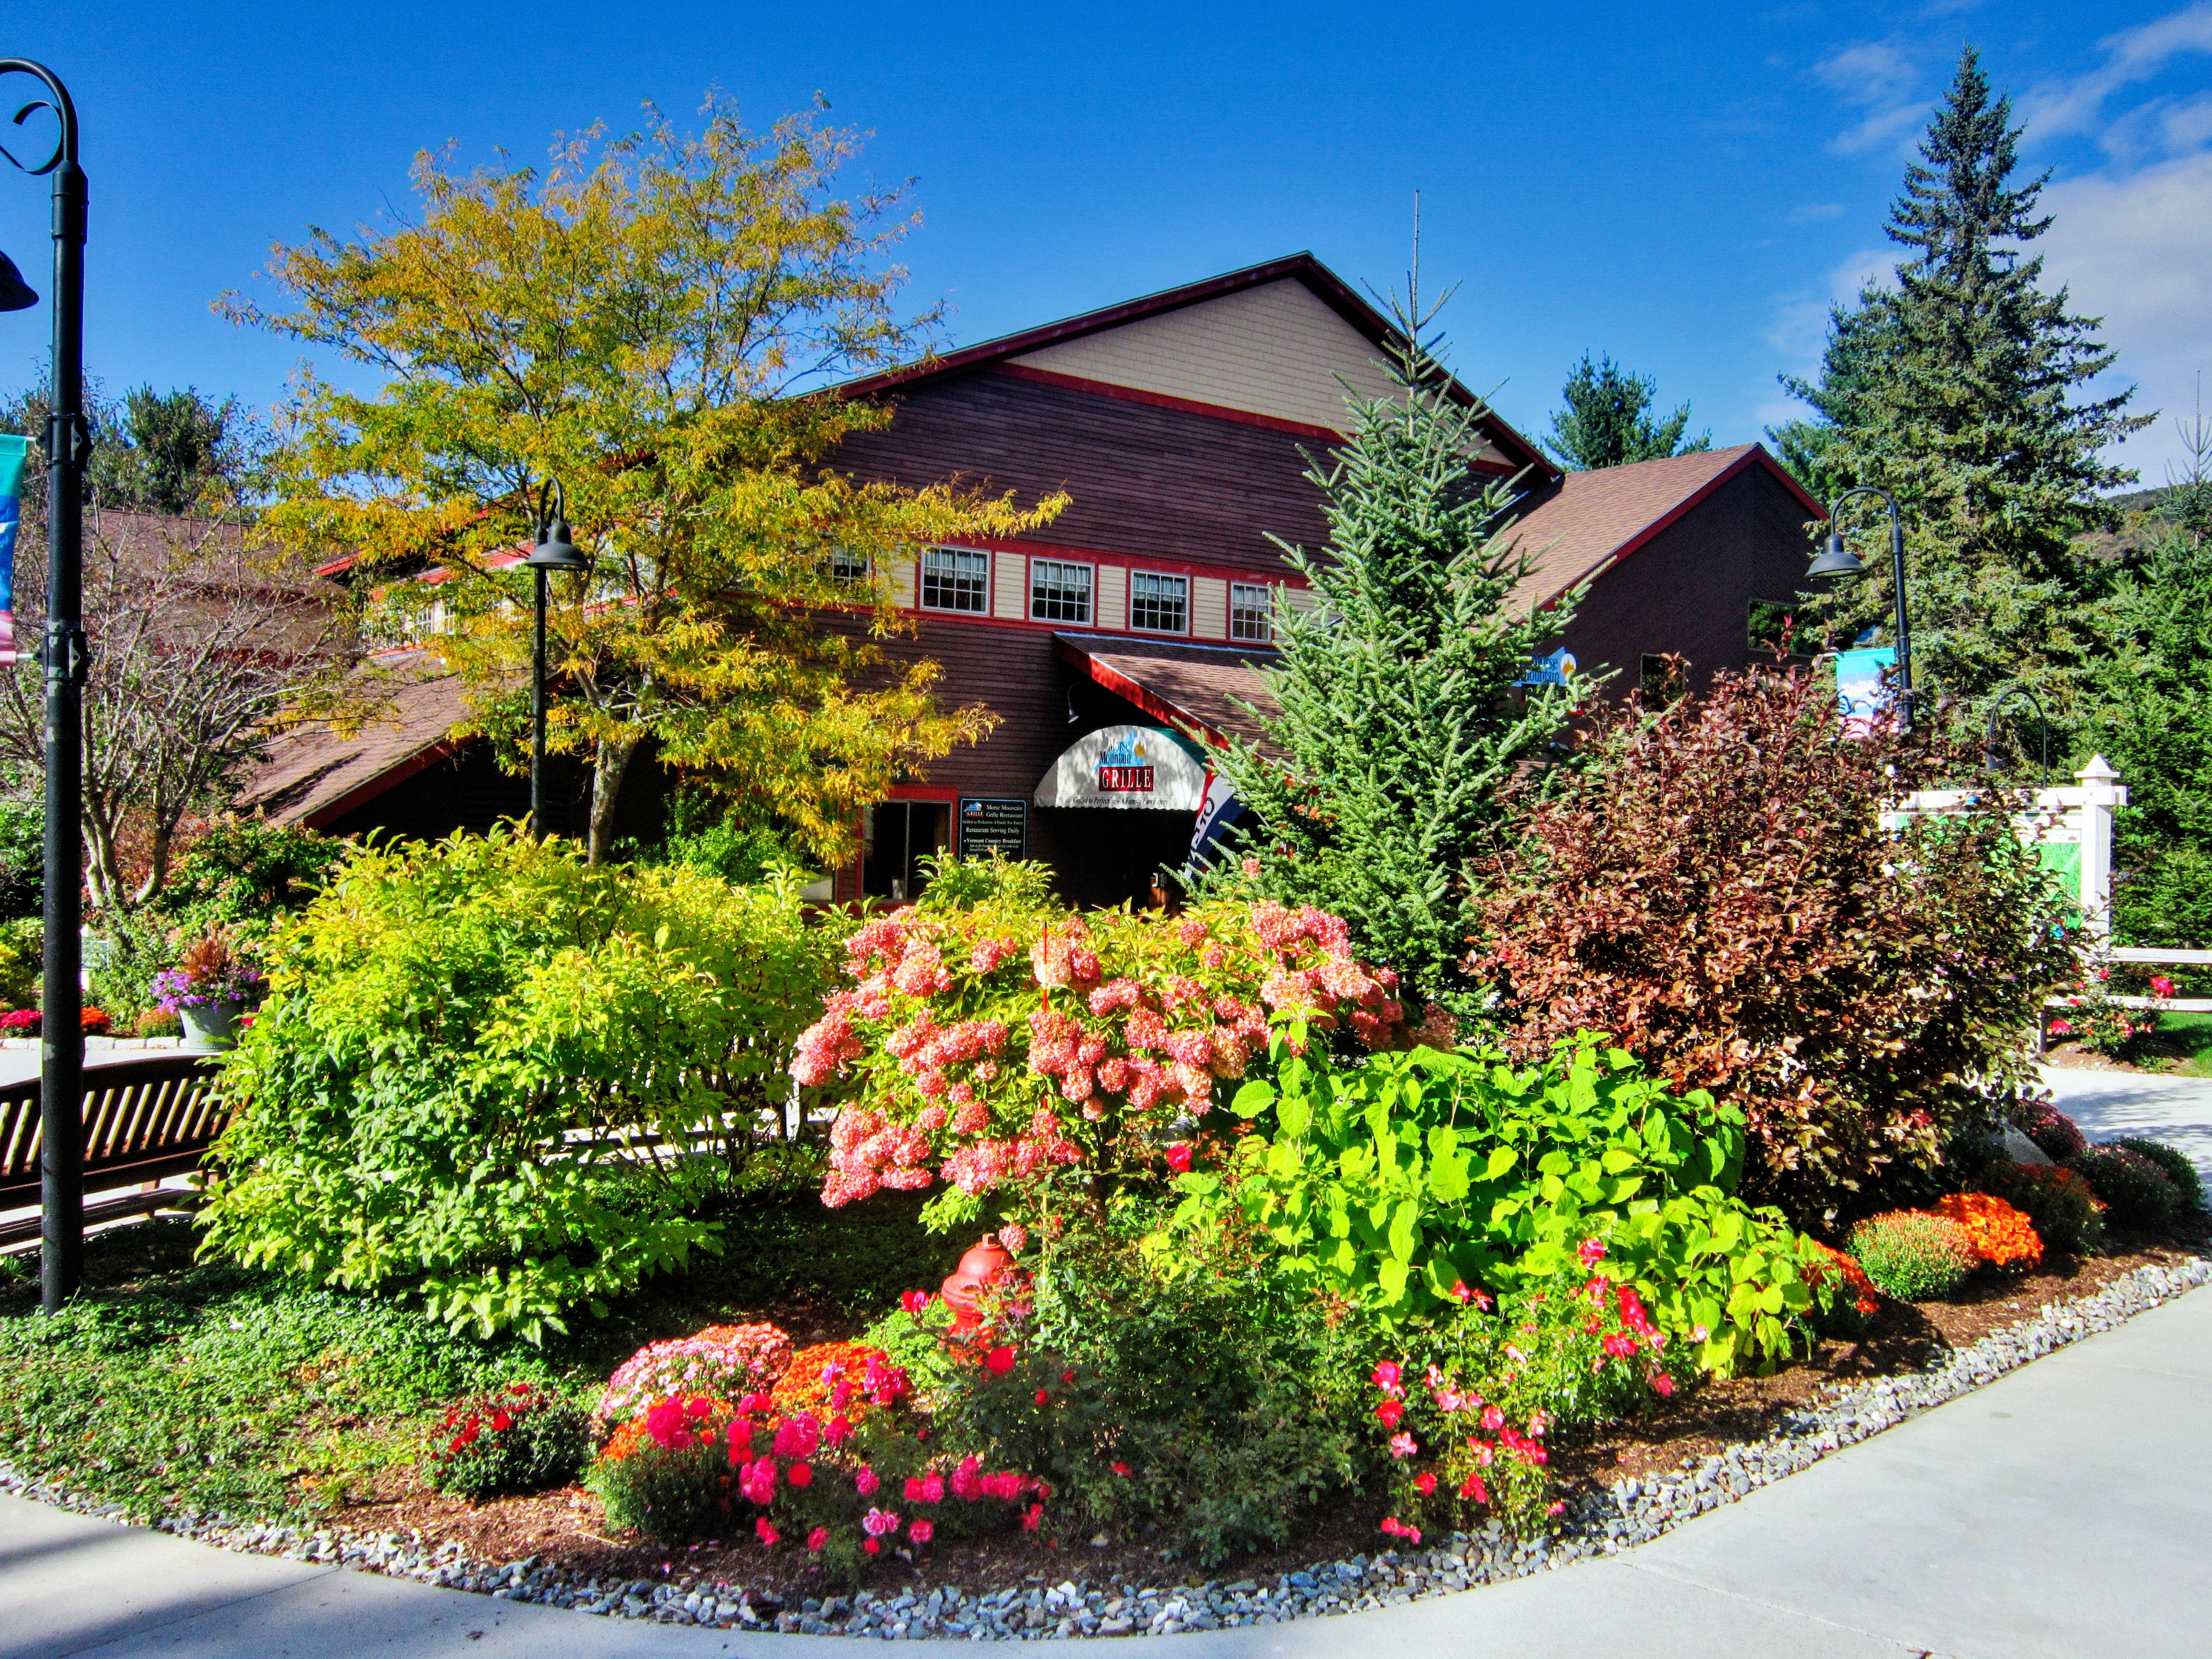
landscape, tree, nature, outdoor, plant, lawn, house, sunlight, fall, flower, home, suburb, foliage, rural, orange, green, cottage, natural, autumn, backyard, property, yellow, garden, season, landscaping, courtyard, shrub, estate, yard, vermont, real estate, residential area, landscape architect, smugglers notch